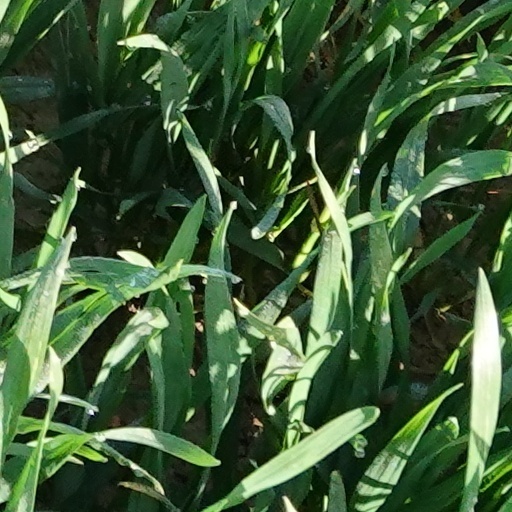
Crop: wheat